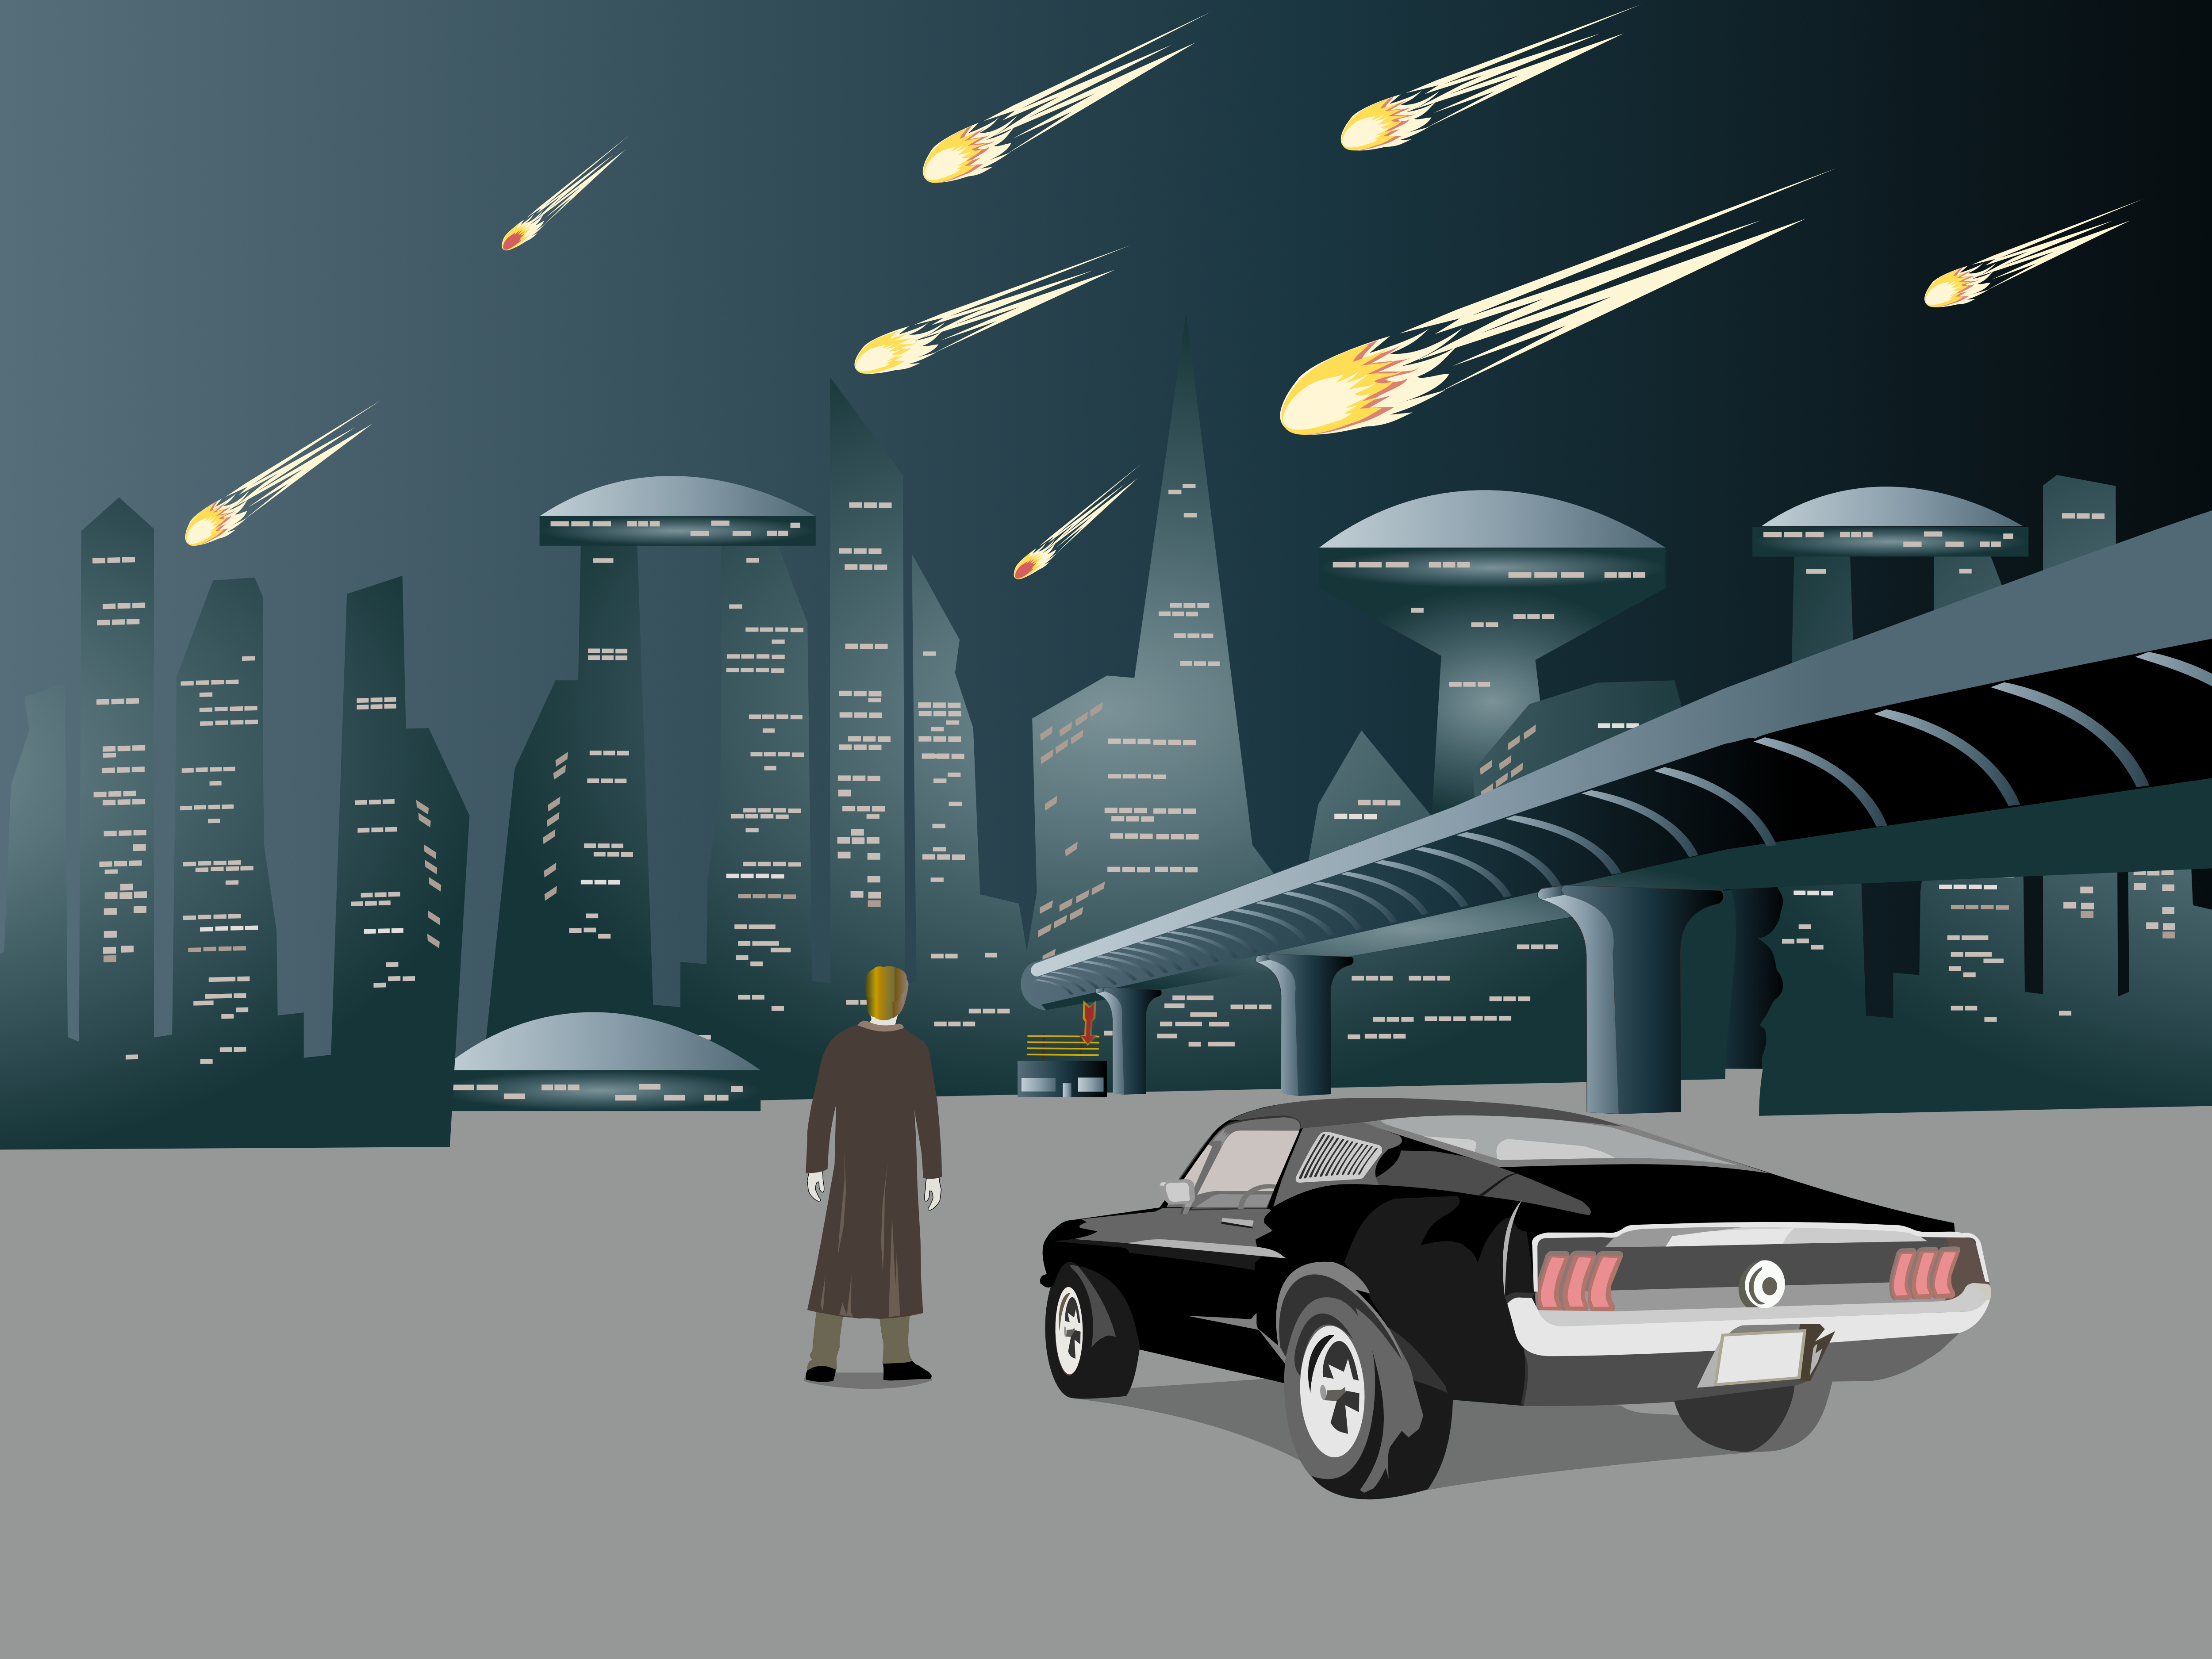
car, comets, future, man, city, fantasy, automotive design, vehicle, mode of transport, sports car, performance car, advertising, coupe, supercar, screenshot, concept car